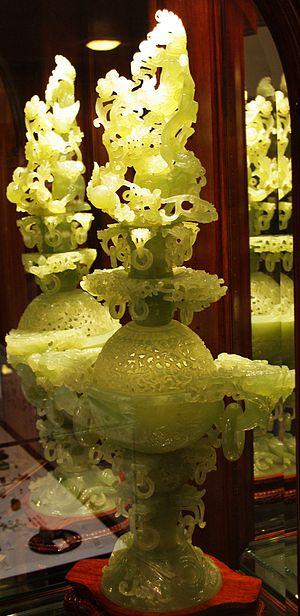
La serpentine n'est pas une espèce minérale mais une famille de minéraux du groupe des silicates, sous-groupe des phyllosilicates. Cette famille contient plus de 20 membres ou polymorphes que l'on retrouve dans des roches métamorphiques riches en hydroxydes de fer, aluminium, manganèse, nickel, zinc, calcium et/ou de magnésium. Étant donnée leur origine de transmutation ainsi qu'à cause des nombreux additifs mis en présence durant ce phénomène, ses membres sont souvent difficiles à identifier car ce minéral cristallise également en microcristaux. Les trois plus importants polymorphes de la serpentine sont l'antigorite, le chrysotile et la lizardite. La roche correspondant à la famille de la serpentine est la serpentinite. Les « roches serpentines » sont des roches riches en serpentines, naturellement alcalines et riches en certains métaux toxiques et/ou en fibres d'amiante cancérigènes et écotoxiques elles supportent des écosystèmes particuliers, généralement pauvres en espèces.